Lundy

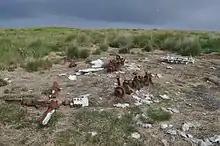
Remains of one of the Heinkels just south of Halfway Wall

Steaming in heavy fog, the Royal Navy battleship ran hard aground near Shutter Rock on Lundy's southwest corner at about 2:00 a.m. on 30 May 1906. Thinking they were aground at Hartland Point on the English mainland, a landing party went ashore for help, only finding out where they were after encountering the lighthouse keeper at the island's north light.